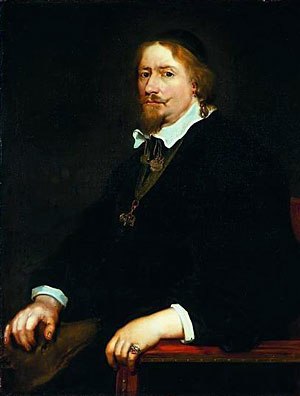
Corfitz Ulfeldt / Baggrund og familie
Corfitz Ulfeldt, malet af Sebastien Bourdon i 1653. Originalen er i Frederiksborgmuseet.
Corfitz rigsgreve Ulfeldt. Søn af rigskansler Jakob Ulfeldt og dennes hustru Birgitte Brockenhuus. Gift 9. oktober 1636 med Christian 4.s og Kirsten Munks datter Leonora Christina. Opkaldt efter farbroderen. Kendt som en af Danmarks største landsforrædere, der har fået en skamstøtte rejst over sig - den står nu i Nationalmuseets gård.